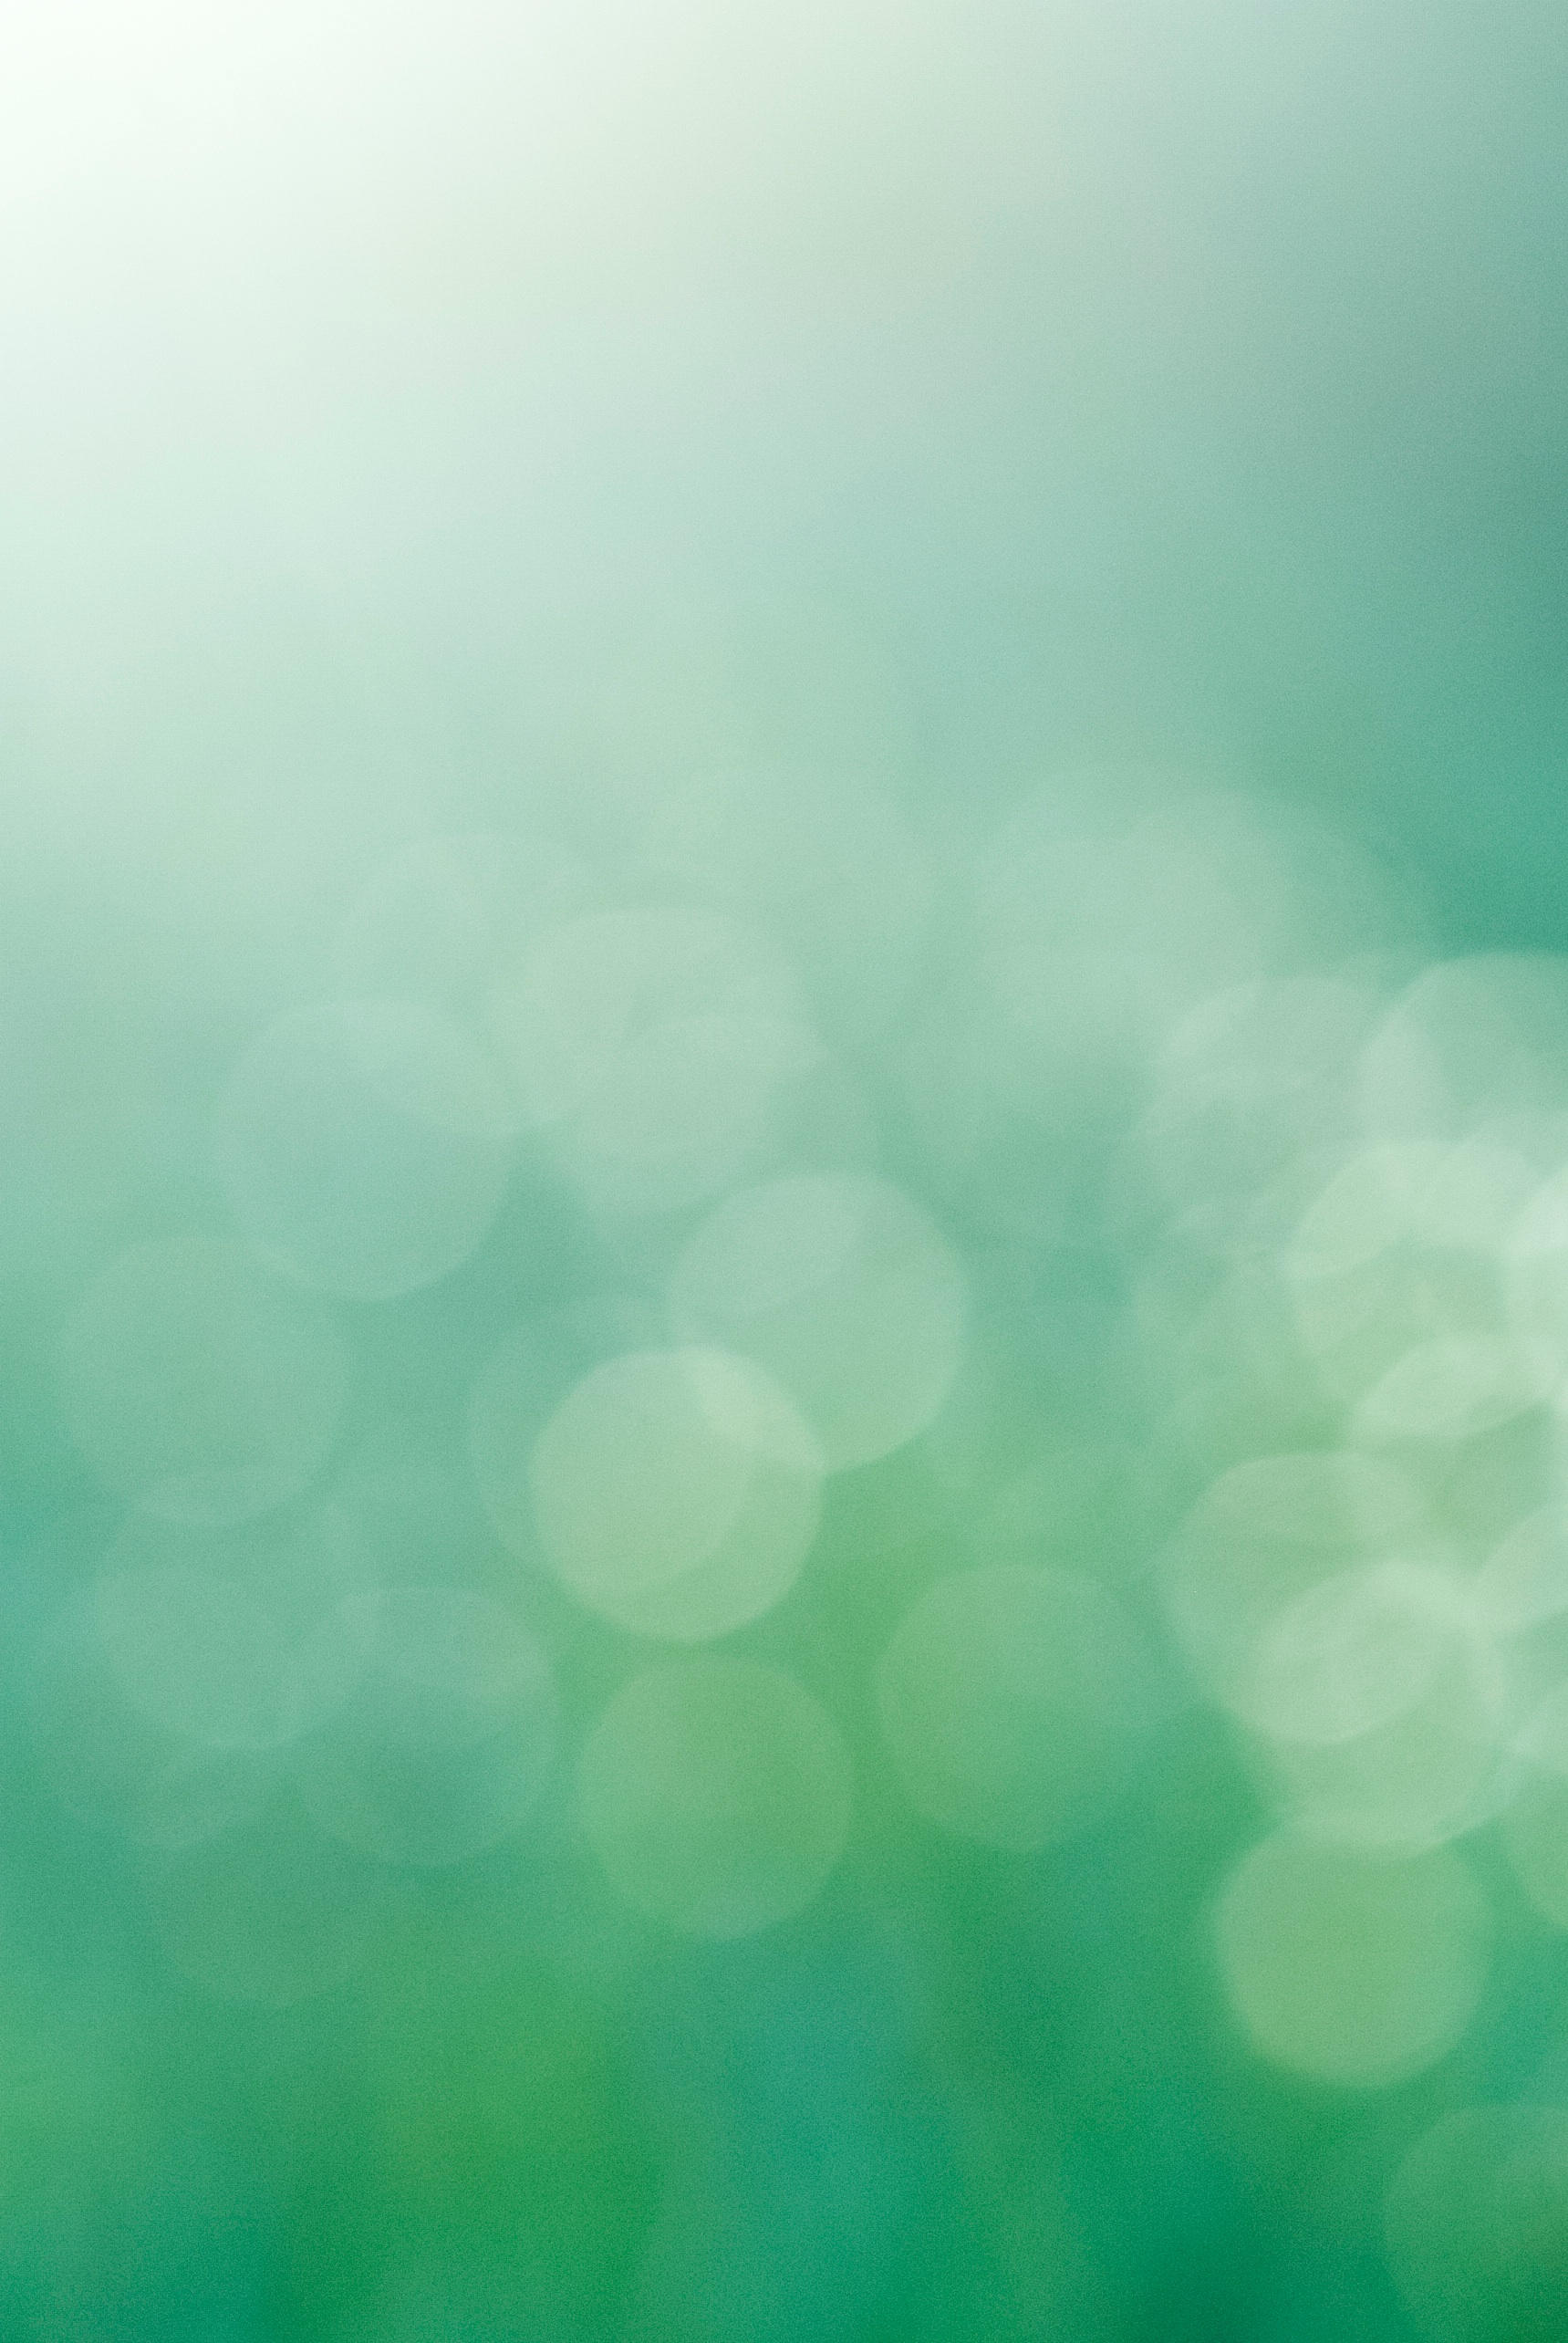
light, cloud, sky, sunlight, atmosphere, green, circle, computer wallpaper